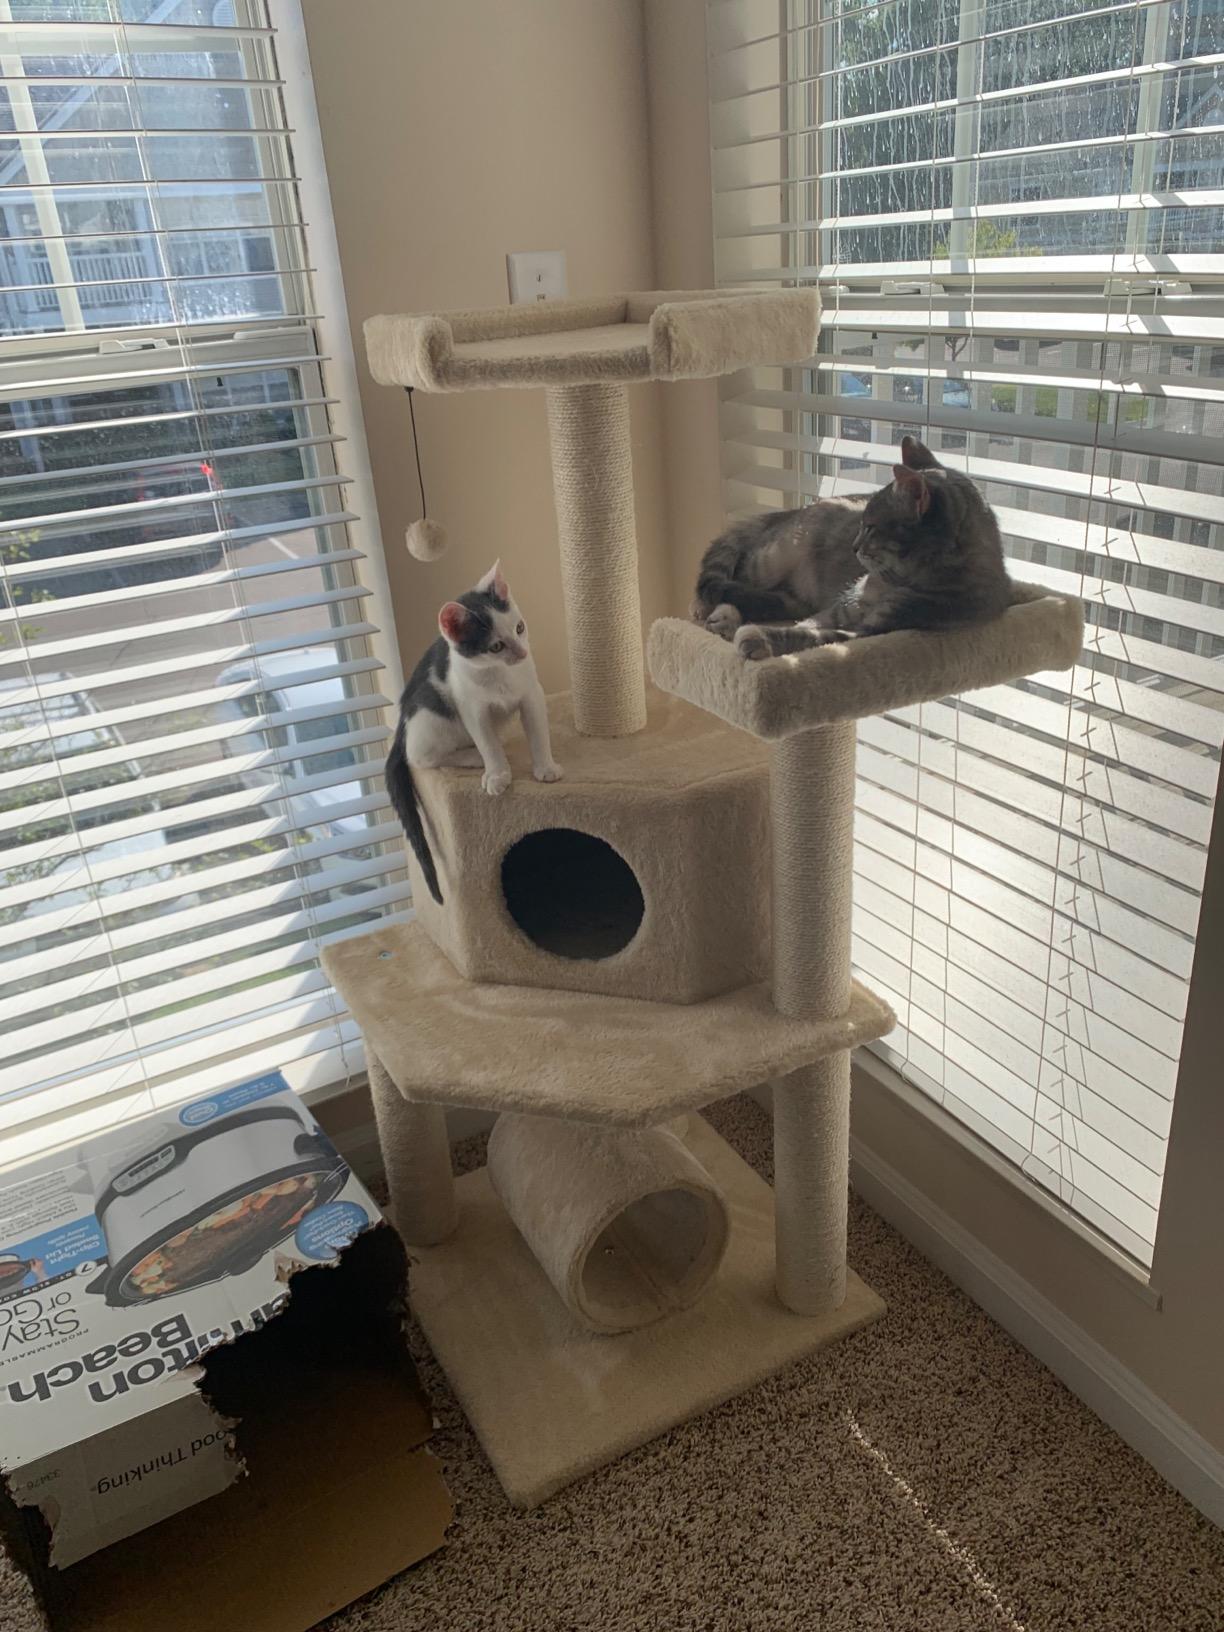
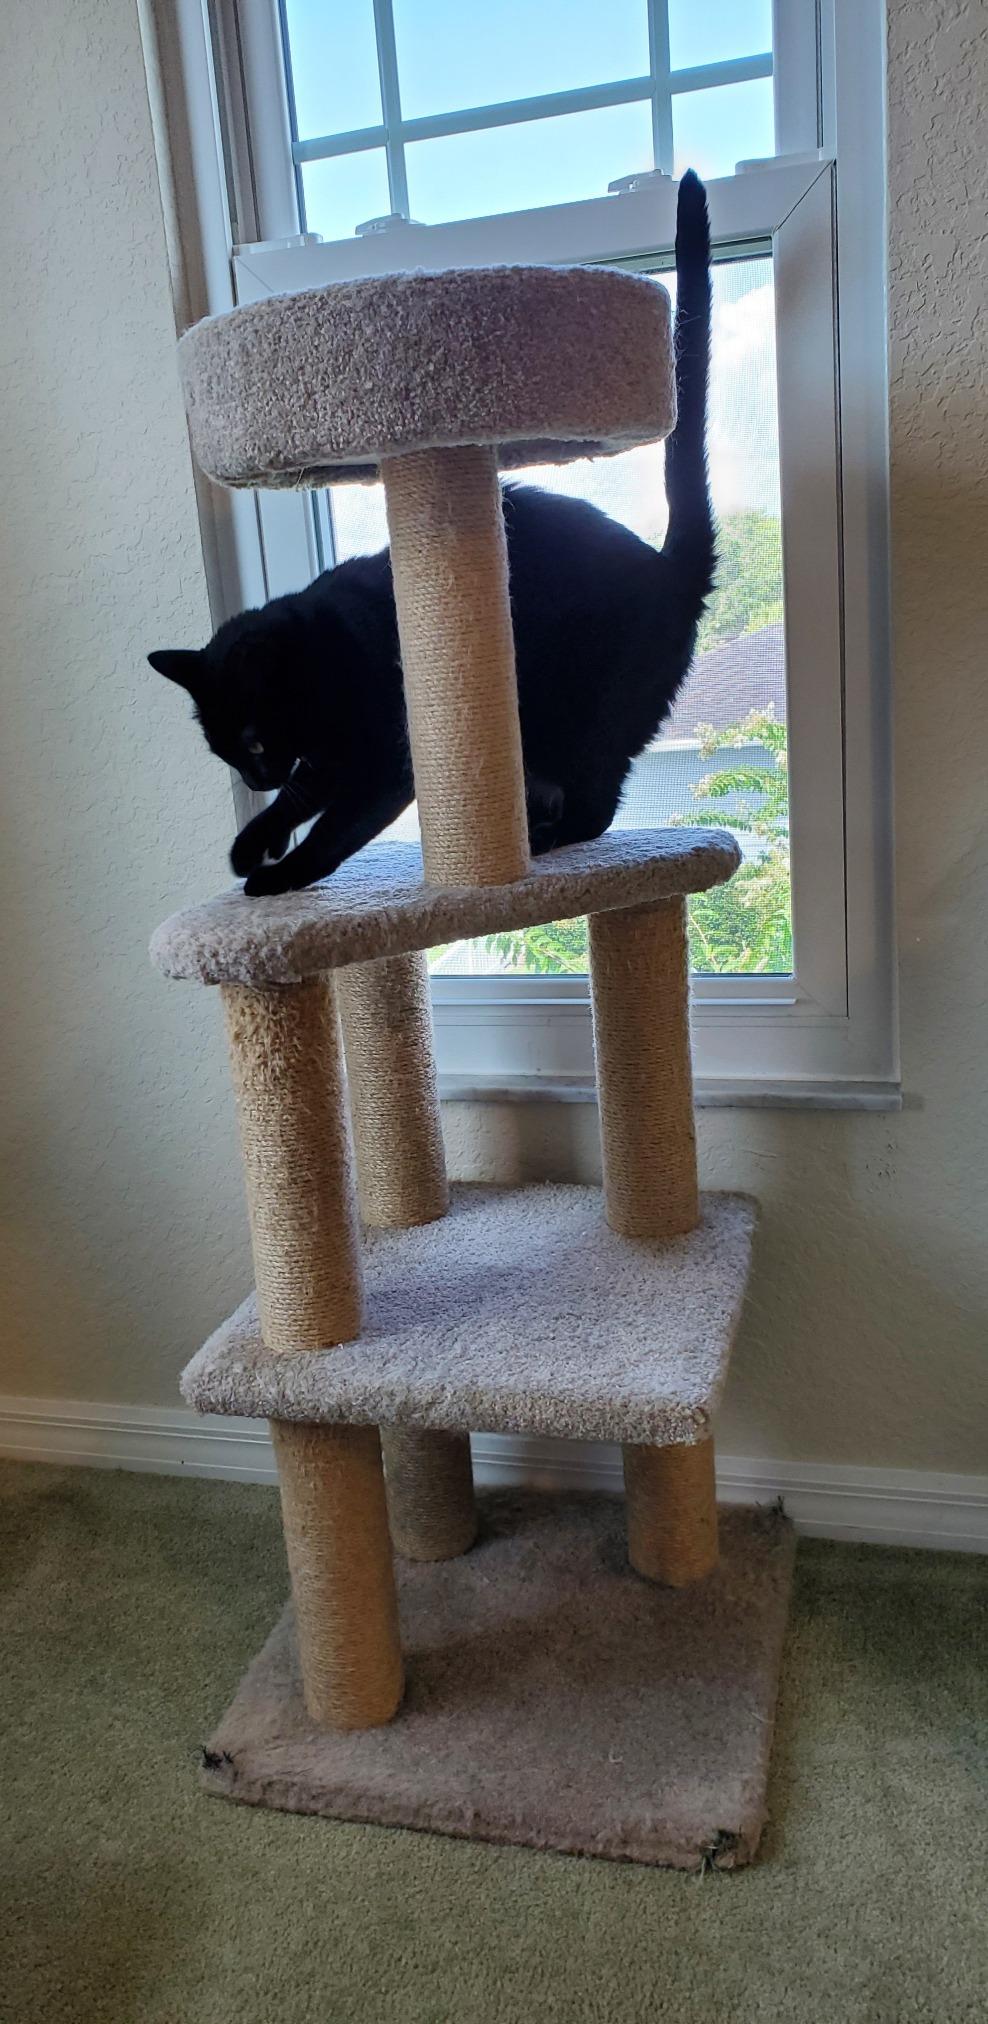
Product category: items_cat tree
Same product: no